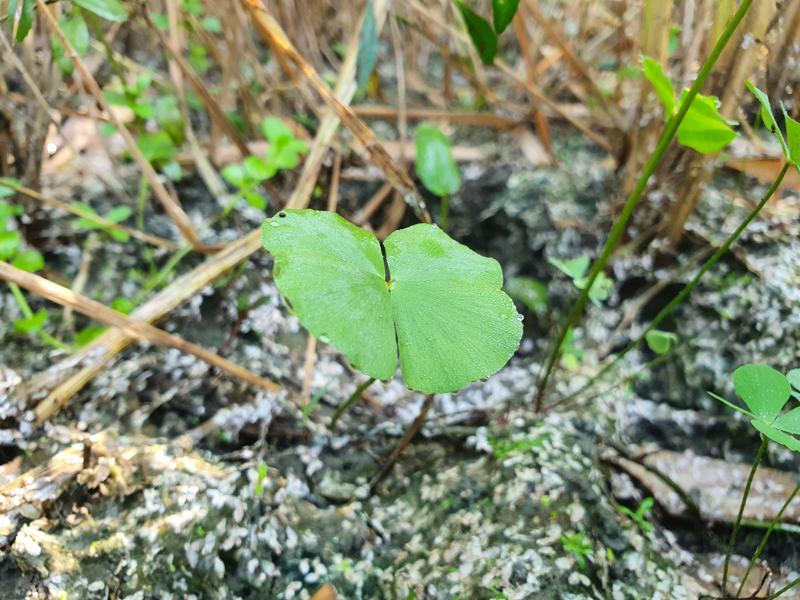
Weed species: Marsilea minuta